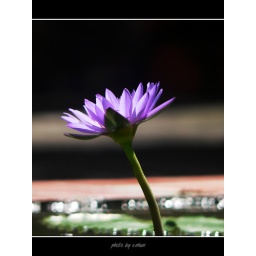
water lily flower in the morning sunshine